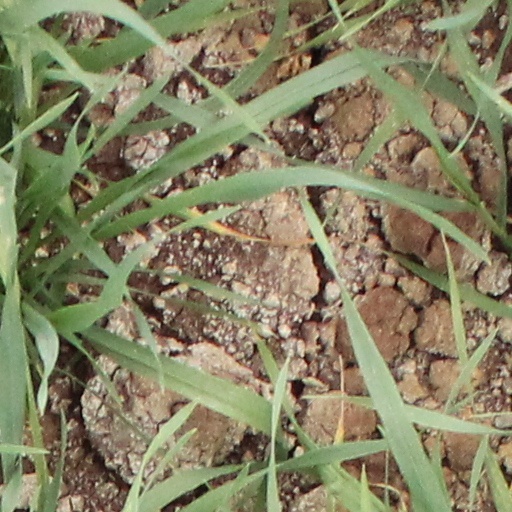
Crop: wheat